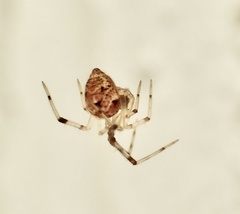
Species: Parasteatoda_tepidariorum